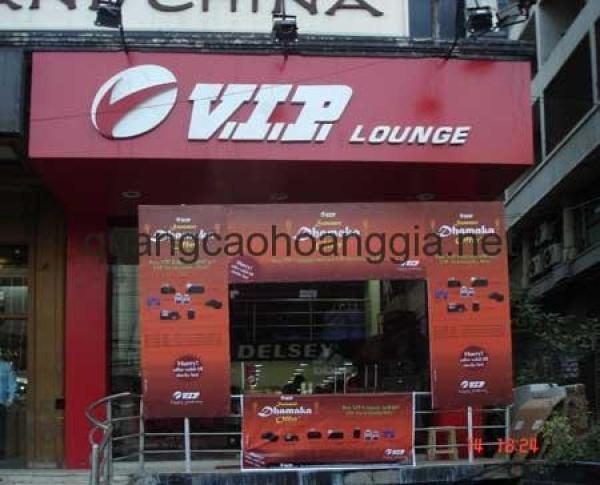
có một cái bảng tên màu đỏ ở mặt trước của cửa hàng